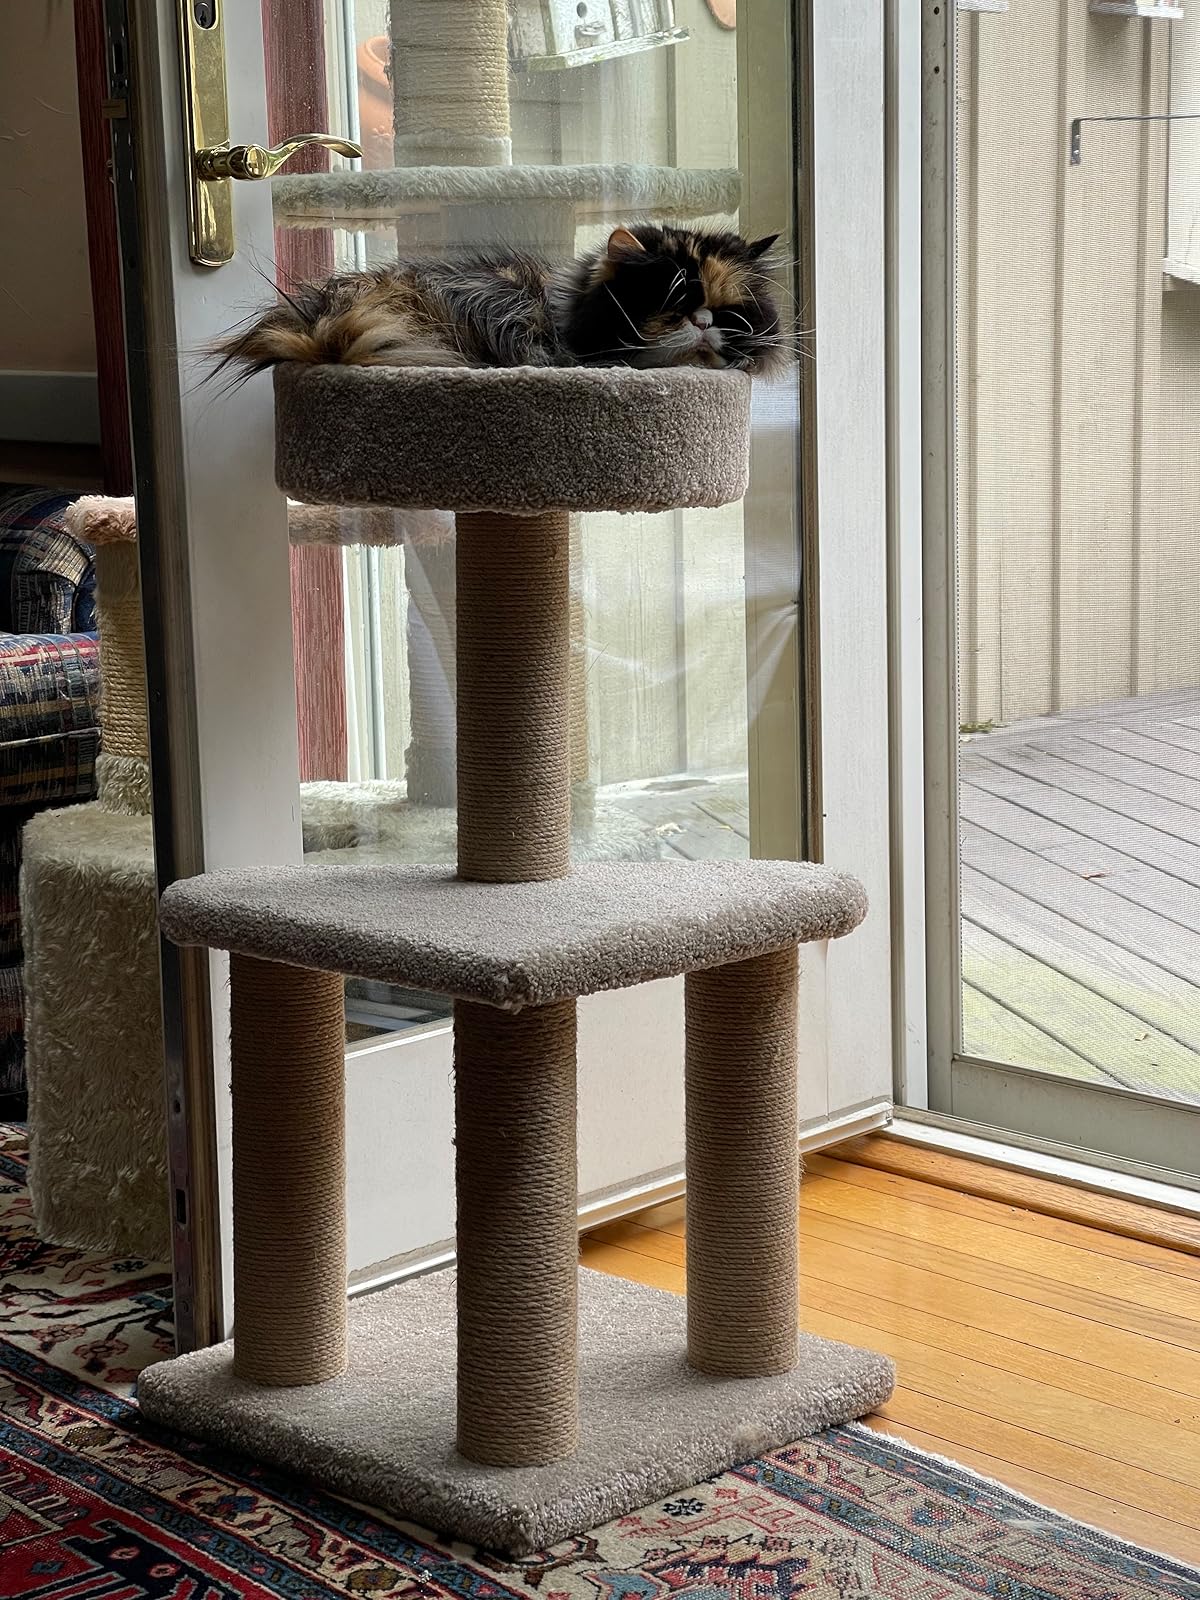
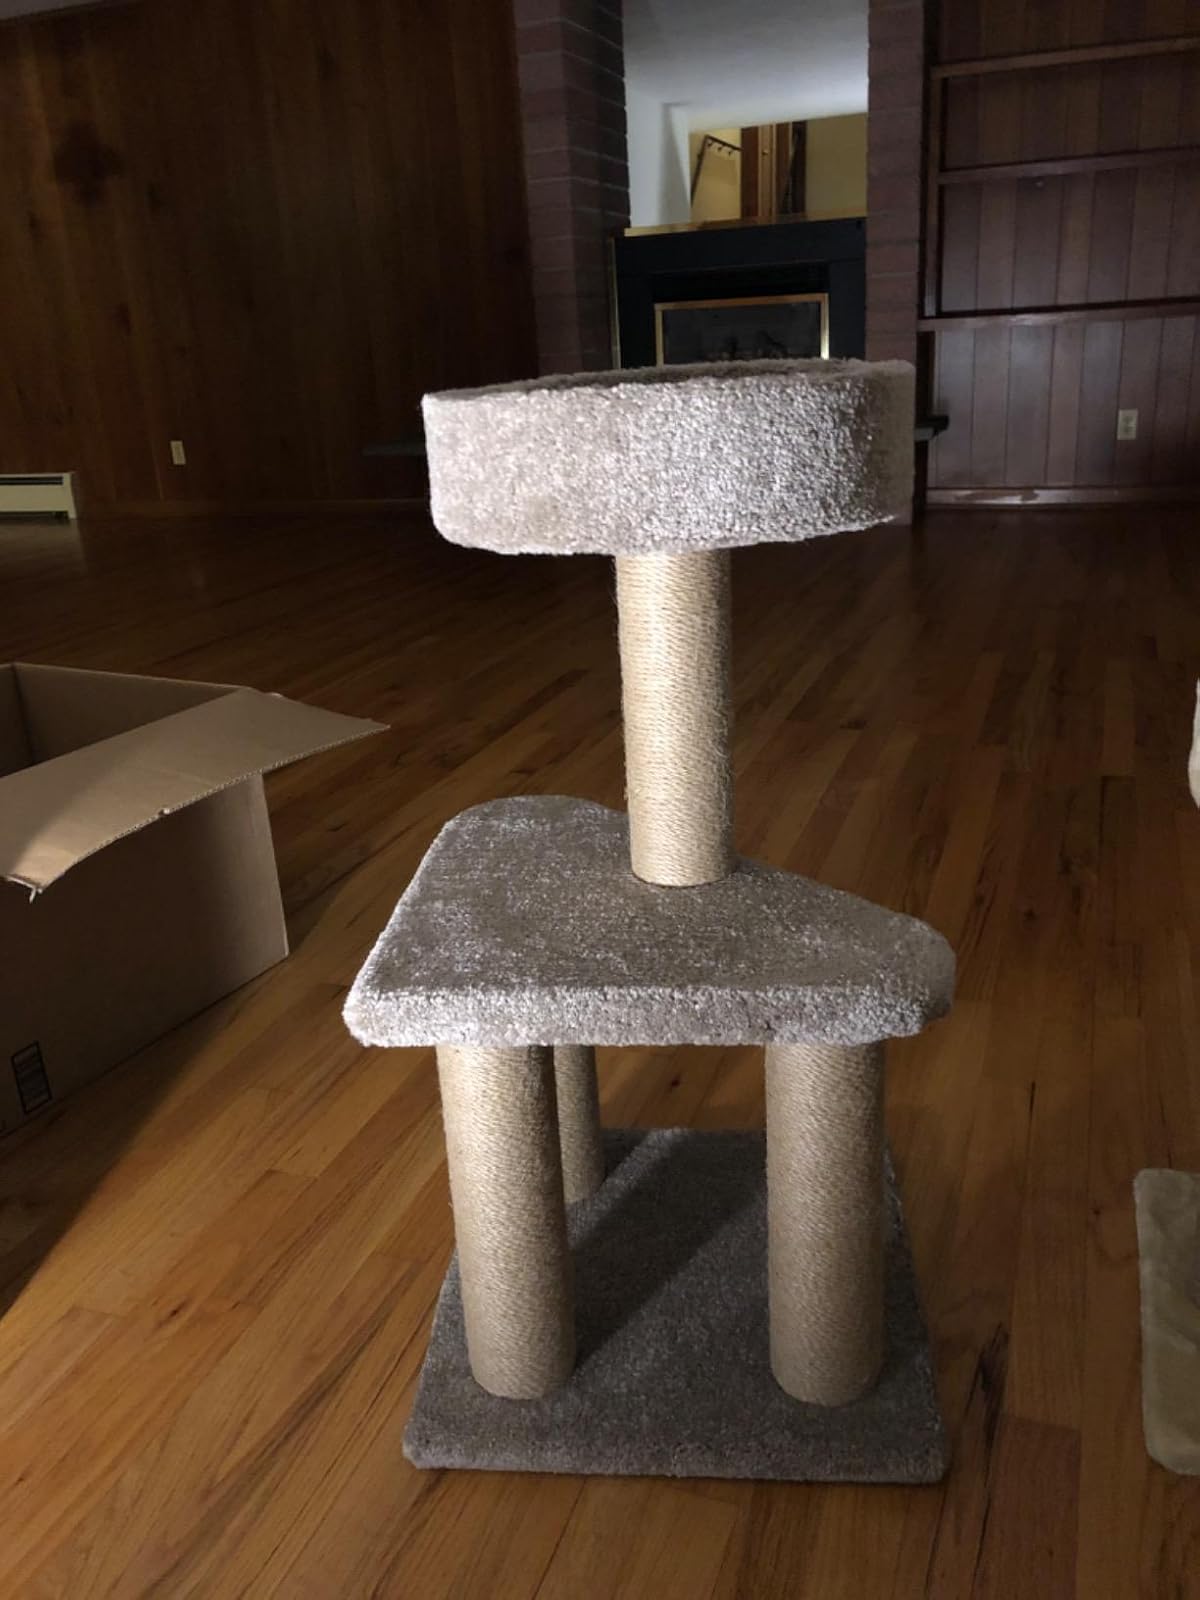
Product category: items_cat tree
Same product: yes